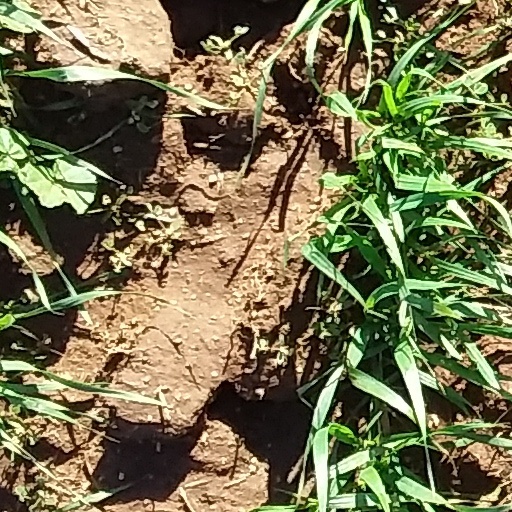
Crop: wheat